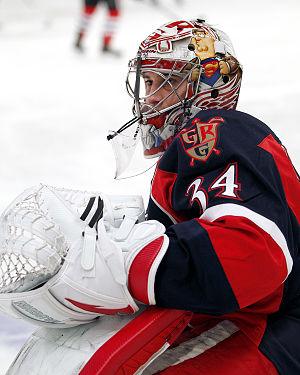
Les séries éliminatoires de la Coupe Stanley 2015 sont la partie finale de la saison de hockey sur glace de la Ligue nationale de hockey et font suite à la saison régulière 2014-2015. Les premiers matchs ont lieu le 15 avril 2015.
Petr Mrázek est un gardien de but professionnel tchèque de hockey sur glace. Il a remporté un trophée dans la LHO. Il s'est fait remarquer avec l'équipe de République tchèque junior lors du championnat du monde junior 2012 ou il remporta le titre de meilleur gardien du tournoi.